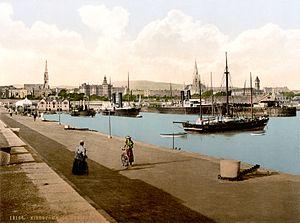
Dún Laoghaire [d̪ˠuːn̪ˠ ˈɫeːrʲə] est une ville portuaire située dans l’agglomération dublinoise à 12 kilomètres du centre-ville. C’est le centre administratif du Comté de Dun Laoghaire-Rathdown.